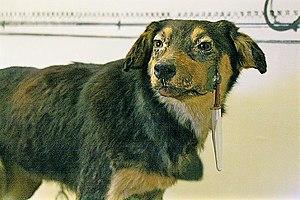
Le conditionnement classique est un concept du béhaviorisme proposé par Ivan Pavlov au début du XXᵉ siècle. Cette théorie s'intéresse aux résultats d'un apprentissage dû à l'association entre des stimuli de l'environnement et les réactions automatiques de l'organisme. Cette notion de réaction non volontaire est le principal point qui la différencie du conditionnement opérant. À la suite des études de Pavlov, John Watson s'intéressa aussi à ce conditionnement. Il croyait que tous les comportements complexes étaient des chaînes de comportements conditionnés. L'apprentissage par conditionnement classique serait la cause de nombreuses phobies.
Le système de récompense / renforcement aussi appelé système hédonique, est un système fonctionnel fondamental des mammifères, situé dans le cerveau, le long du faisceau médian du télencéphale.
Ivan Petrovitch Pavlov, né le 14 septembre 1849 à Riazan, dans l'Empire russe, et mort le 27 février 1936 à Léningrad, en URSS, est un médecin et un physiologiste russe, lauréat du prix Nobel de physiologie ou médecine de 1904 et de la médaille Copley en 1915.